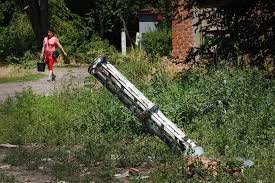
Label: Tornado